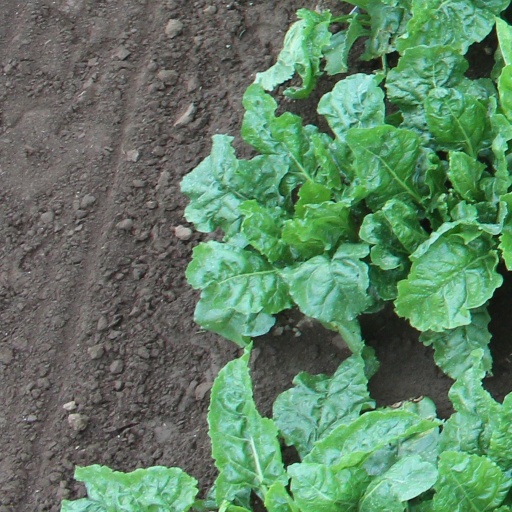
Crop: sugar beet